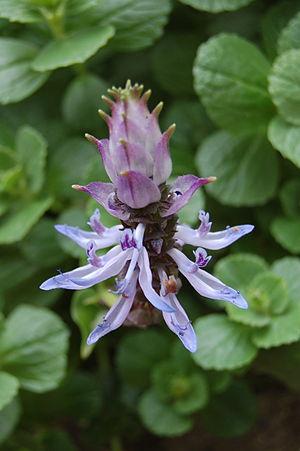
Plectranthus caninus est une espèce de plantes à fleurs de la famille des Lamiaceae. C'est une espèce de coléus d'Afrique et d'Inde.